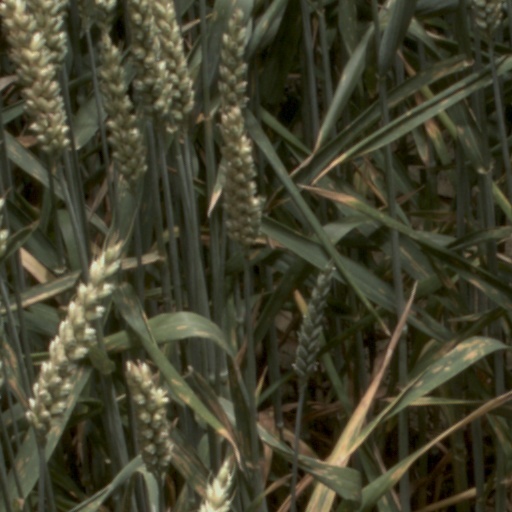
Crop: wheat